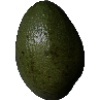
Label: Avocado 1